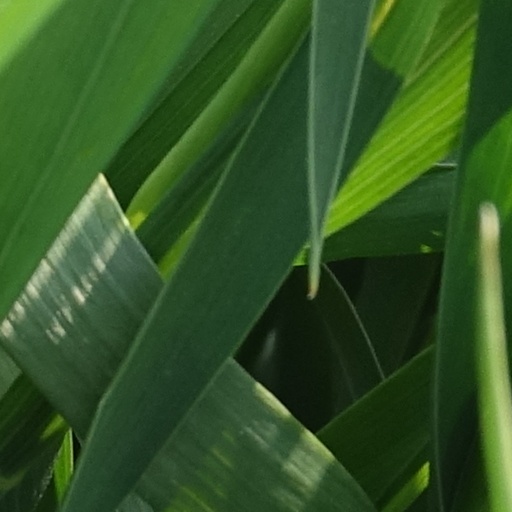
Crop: wheat